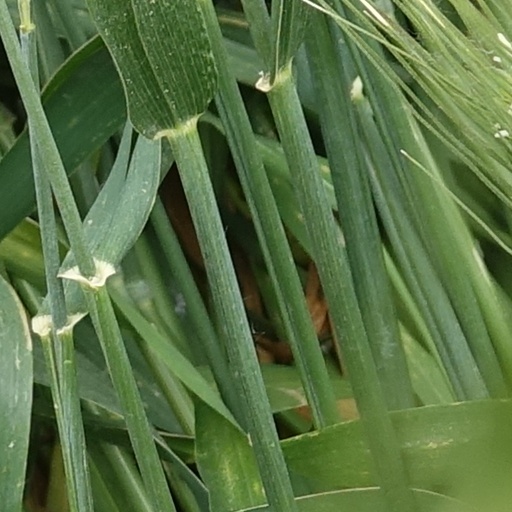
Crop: wheat